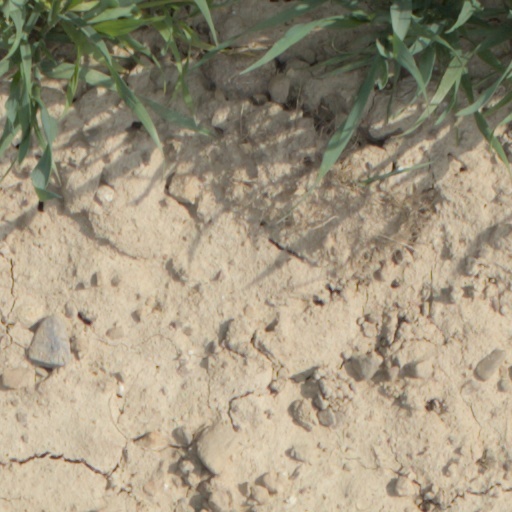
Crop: wheat